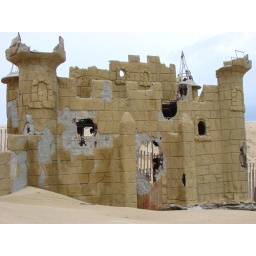
A giant sand castle out on some dunes in the Outer Banks of NC.